Roundwood Park

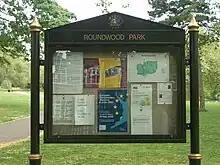
Roundwood Park noticeboard

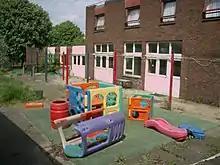
Anansi Nursery, where Knowles Tower used to stand

Roundwood Park is a public park in Willesden, London, measuring a total of 26.5 acres, or approximately 10.27 hectares. It was originally known in the 19th century as Knowles Hill (its name coming from the Knowles Tower nearby), or Hunger Hill Common Field, and after much work by Oliver Claude Robson, became the Roundwood Park known to the public today (its name coming from the Roundwood House originally beside it).